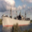
Label: ship